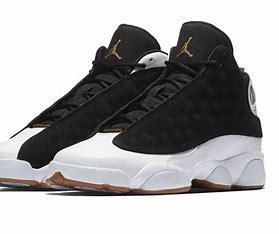
Brand: Jordan
Model: 13